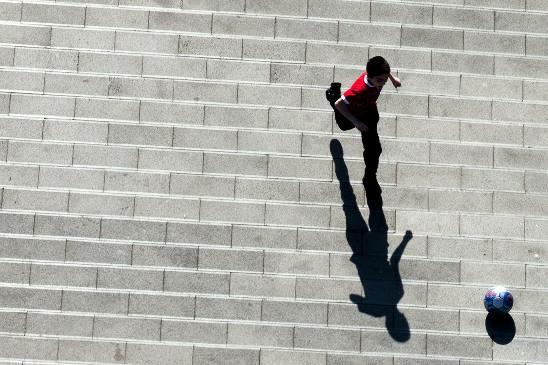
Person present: Yes